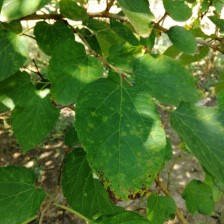
Variety: WhiteKing